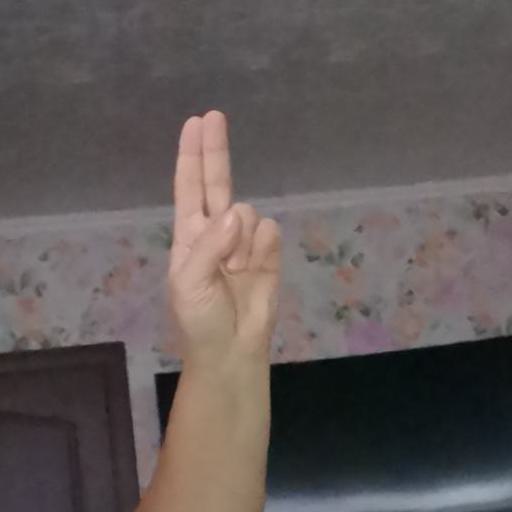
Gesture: two_up